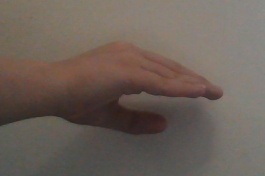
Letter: jeem